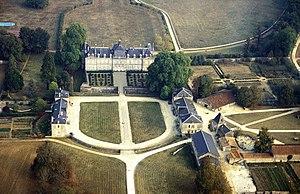
PLASSAC. Château attesté dès le 14ème.Reconstruit au 16èùe, sa forme actuelle dâte du 18ème siècle. Forte activité touristique. This building is indexed in the Base Mérimée, a database of architectural heritage maintained by the French Ministry of Culture,
Saint-Genis-de-Saintonge est une commune du sud-ouest de la France, située dans le département de la Charente-Maritime. Ses habitants sont appelés les Saint-Genésiens ou Génésiens et les Saint-Genésiennes ou Génésiennes.
Plassac est une commune du sud-ouest de la France, située dans le département de la Charente-Maritime.